Edmund Freke

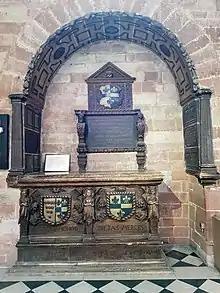
Monument to Edmund Freke, Worcester Cathedral

He was born in Essex, and educated at Cambridge, gaining his M.A. there c. 1550.